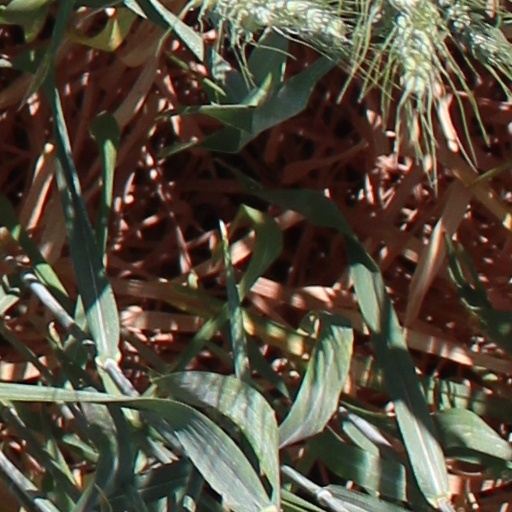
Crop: wheat